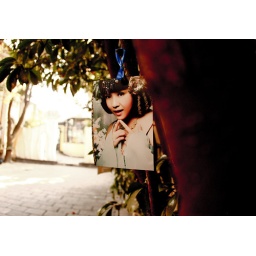
the girl in the tree